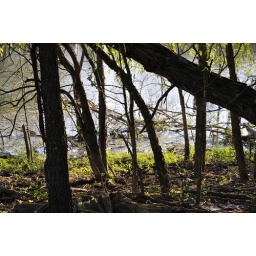
As the water recedes, the greenery illuminates as the sun shines through the trees in the morning.